Squid Game season 1

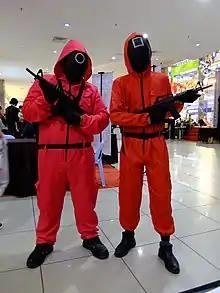
People cosplaying as guards from the season

In the Philippines, a replica of the doll used in the episode one of the season was exhibited on Ortigas Avenue in Quezon City in September 2021.